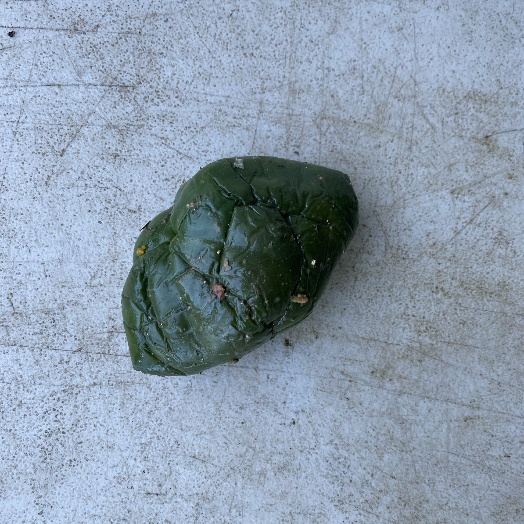
Label: Food Organics